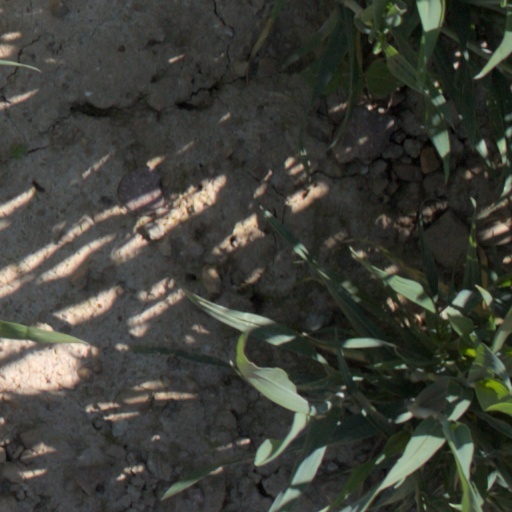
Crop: wheat